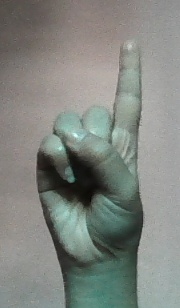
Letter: bb